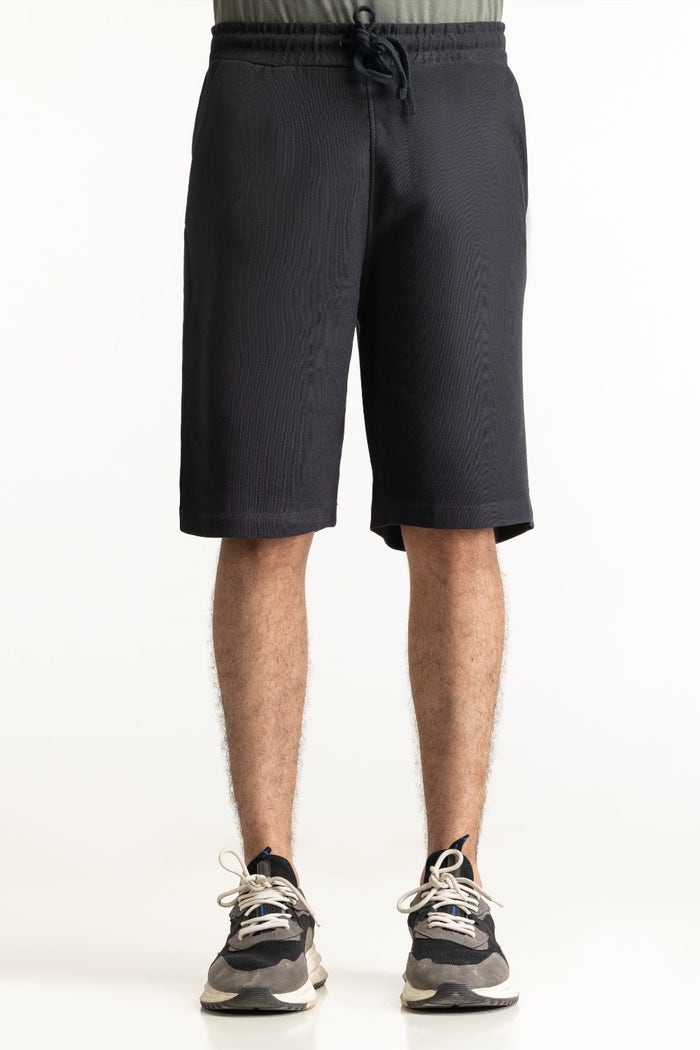
black slim fit shorts